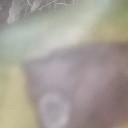
Label: Leaf_rust